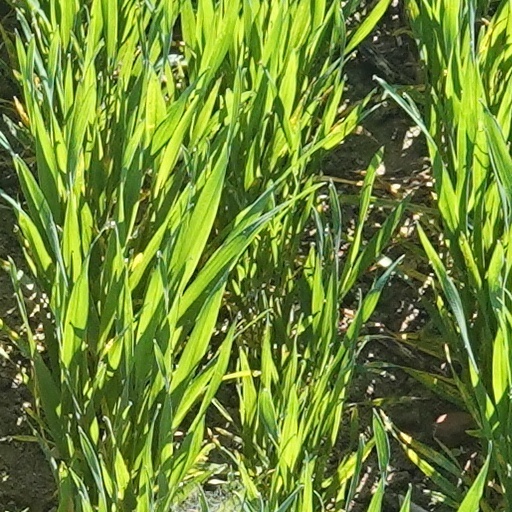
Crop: wheat